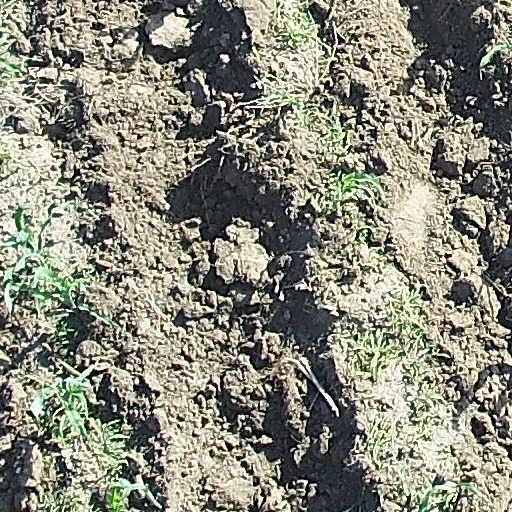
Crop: maize; corn